Astrotech Corporation

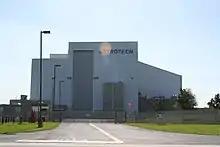
Astrotech Titusville spacecraft processing facility

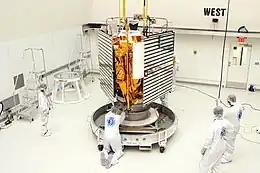
"MESSENGER" assembly at Astrotech

Prior to the 2014 Lockheed Martin acquisition, Astrotech provided both the government and commercial space markets with satellite processing services through its Astrotech Space Operations (ASO) subsidiary located in Titusville, Florida, three miles (5 km) from the Kennedy Space Center. It has more than of clean room processing space, and services payloads, or satellites, for United Launch Alliance's Atlas and Delta rocket families, Orbital Sciences' Taurus and Pegasus, and SpaceX's Falcon 9 launch vehicles. Astrotech owned and operated processing facilities located on Vandenberg Space Force Base at the Western Range in California. Also in California, ASO provides payload processing and facilities management support for the ocean-going Sea Launch program at the Home Port Facilities in Long Beach.